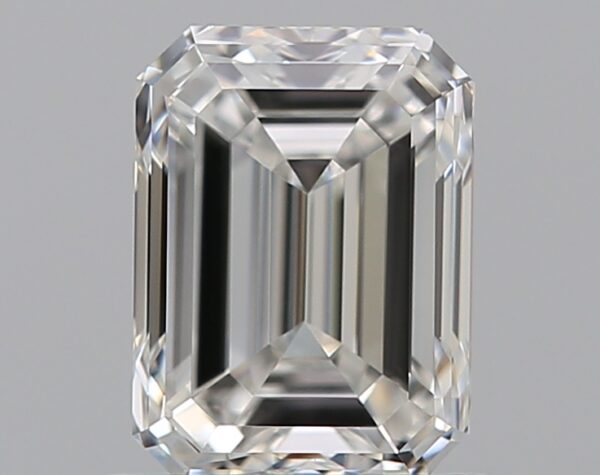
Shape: emerald
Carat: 0.9
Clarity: VVS1
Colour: F
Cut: EX
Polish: EX
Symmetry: EX
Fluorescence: F
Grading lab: GIA
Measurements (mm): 6.28 x 4.6 x 3.14